Mohave II

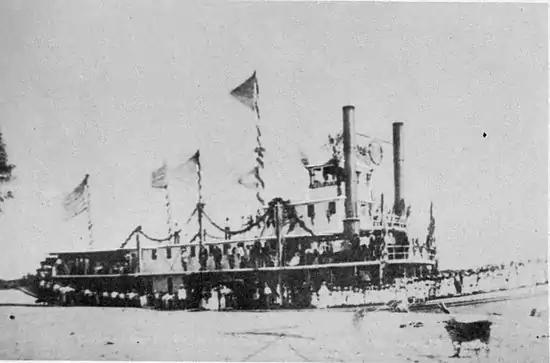
Mohave II at Yuma, Arizona, with Sunday school group embarked, 1876.

Mohave, the second stern-wheel steamboat of that name running on the Colorado River for the Colorado Steam Navigation Company (C.S.N.C) between 1875 and 1876. It was the first and only double smokestack steamboat to run on the river.